Gautam Navlakha

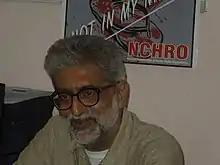
Navlakha in 2017

Gautam Navlakha is an Indian human rights activist and journalist. He has written on left-wing extremism and is a critic of army and state atrocities in Kashmir. He is a member of People's Union for Democratic Rights, Delhi. He is also an editorial consultant of the "Economic and Political Weekly". He resides in New Delhi.